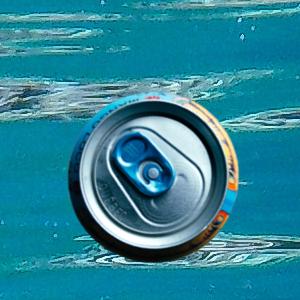
Label: cans